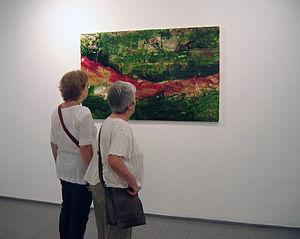
Moshe Gershuni est un peintre et sculpteur israélien.